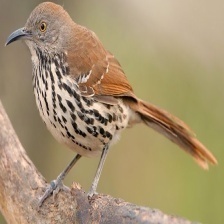
Species: BROWN THRASHER
Scientific name: TOXOSTOMA RUFUM